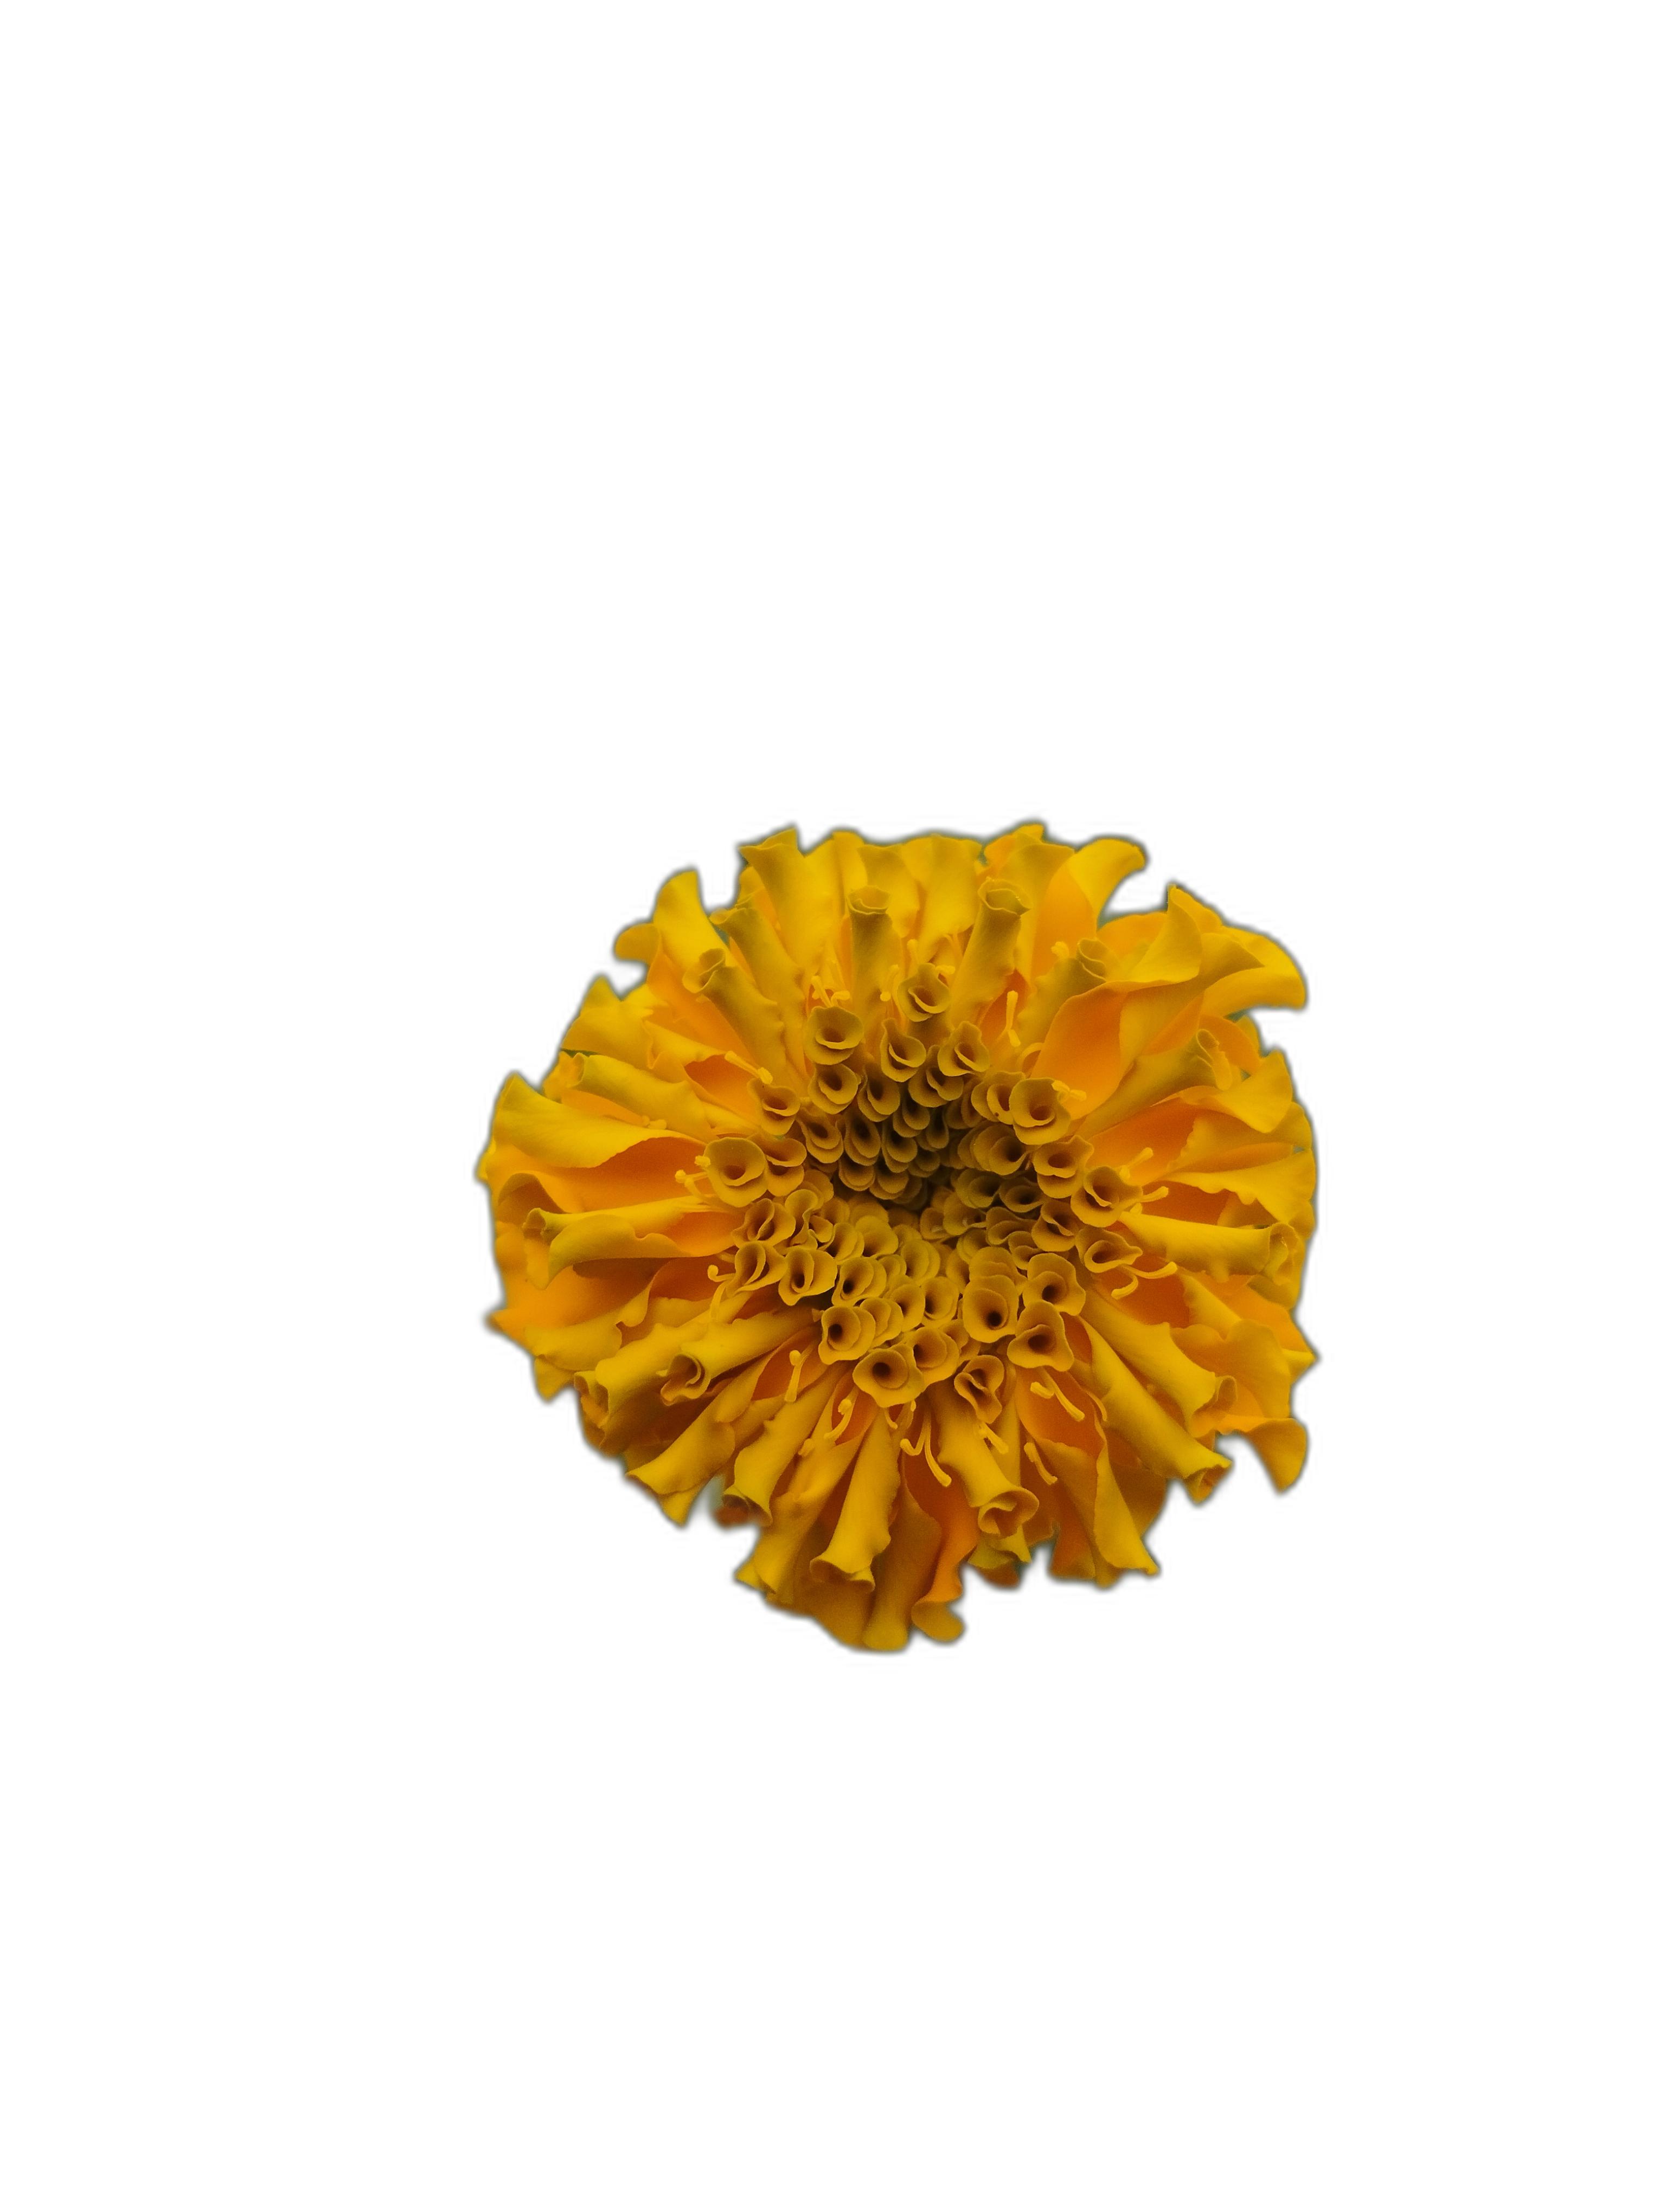
Label: Marigold